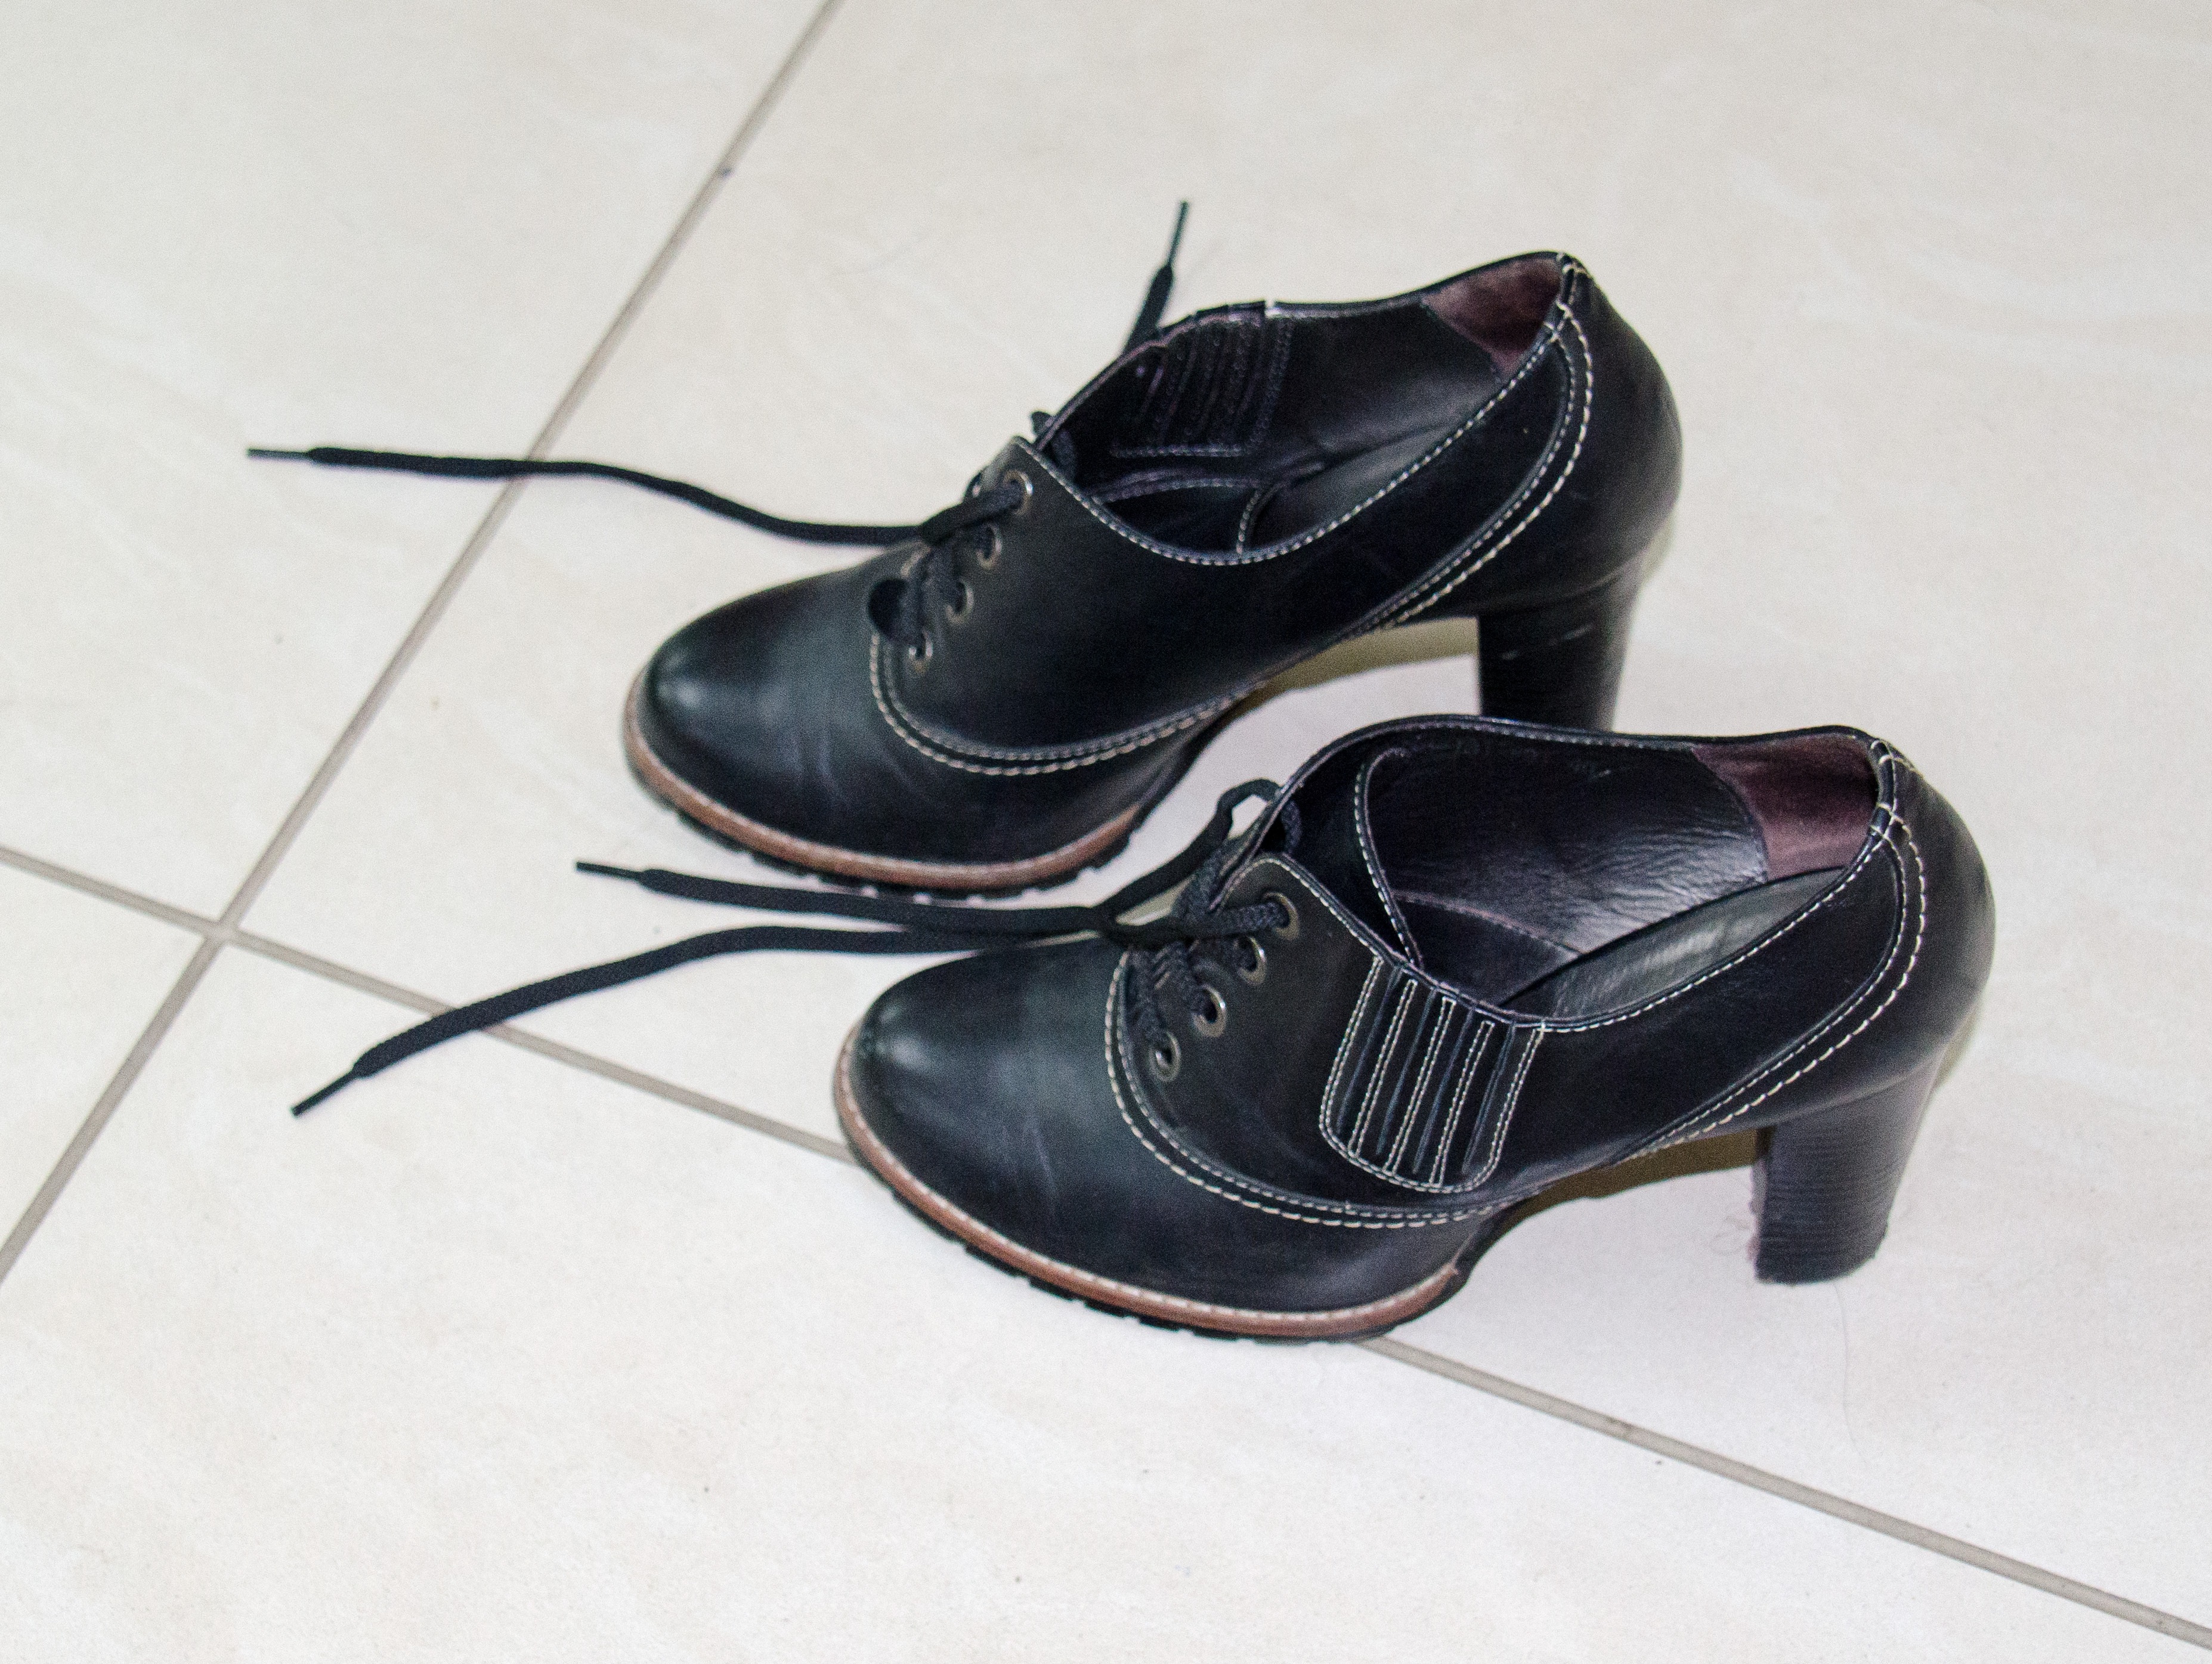
shoe, leather, black, shoes, footwear, heels, details, paul, plates, shoe laces, women's, high heeled footwear, outdoor shoe, oxford shoe